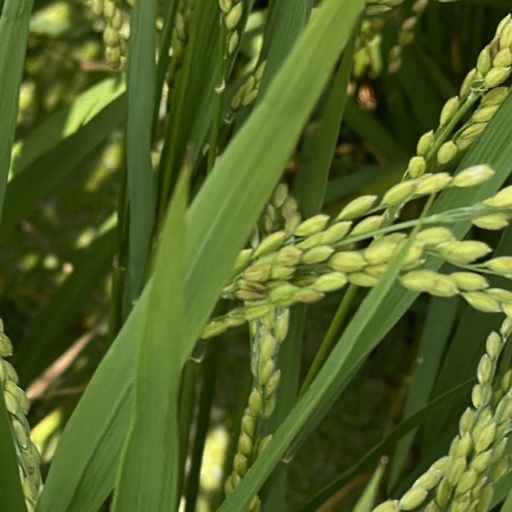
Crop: rice